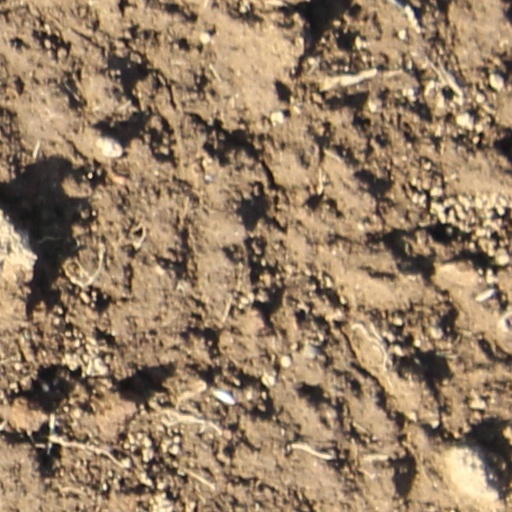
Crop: wheat